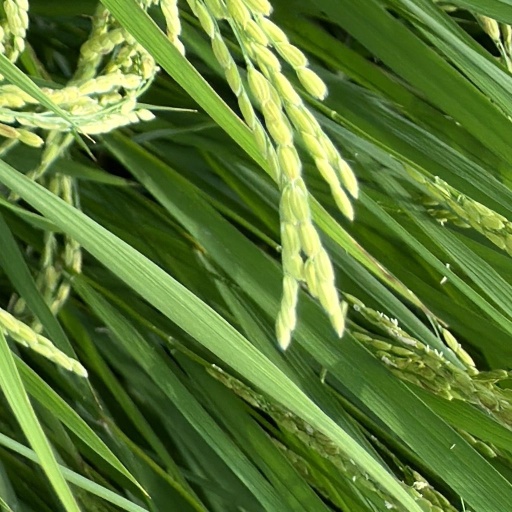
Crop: rice